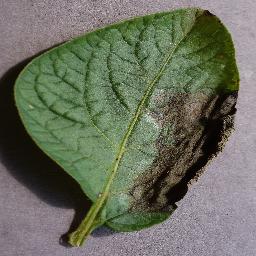
Label: Potato___Late_blight